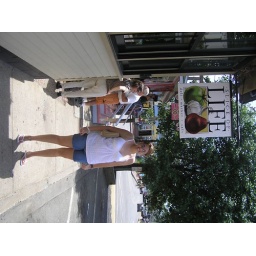
was good too. i had seared sea scallops over field greens and fried green tomatoes